Sky position (RA, Dec in degrees): 229.351, -0.7382
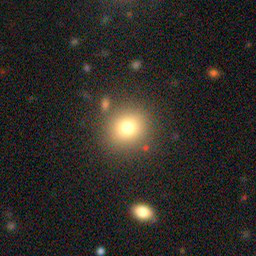
Galaxy morphology: Round Smooth Galaxies